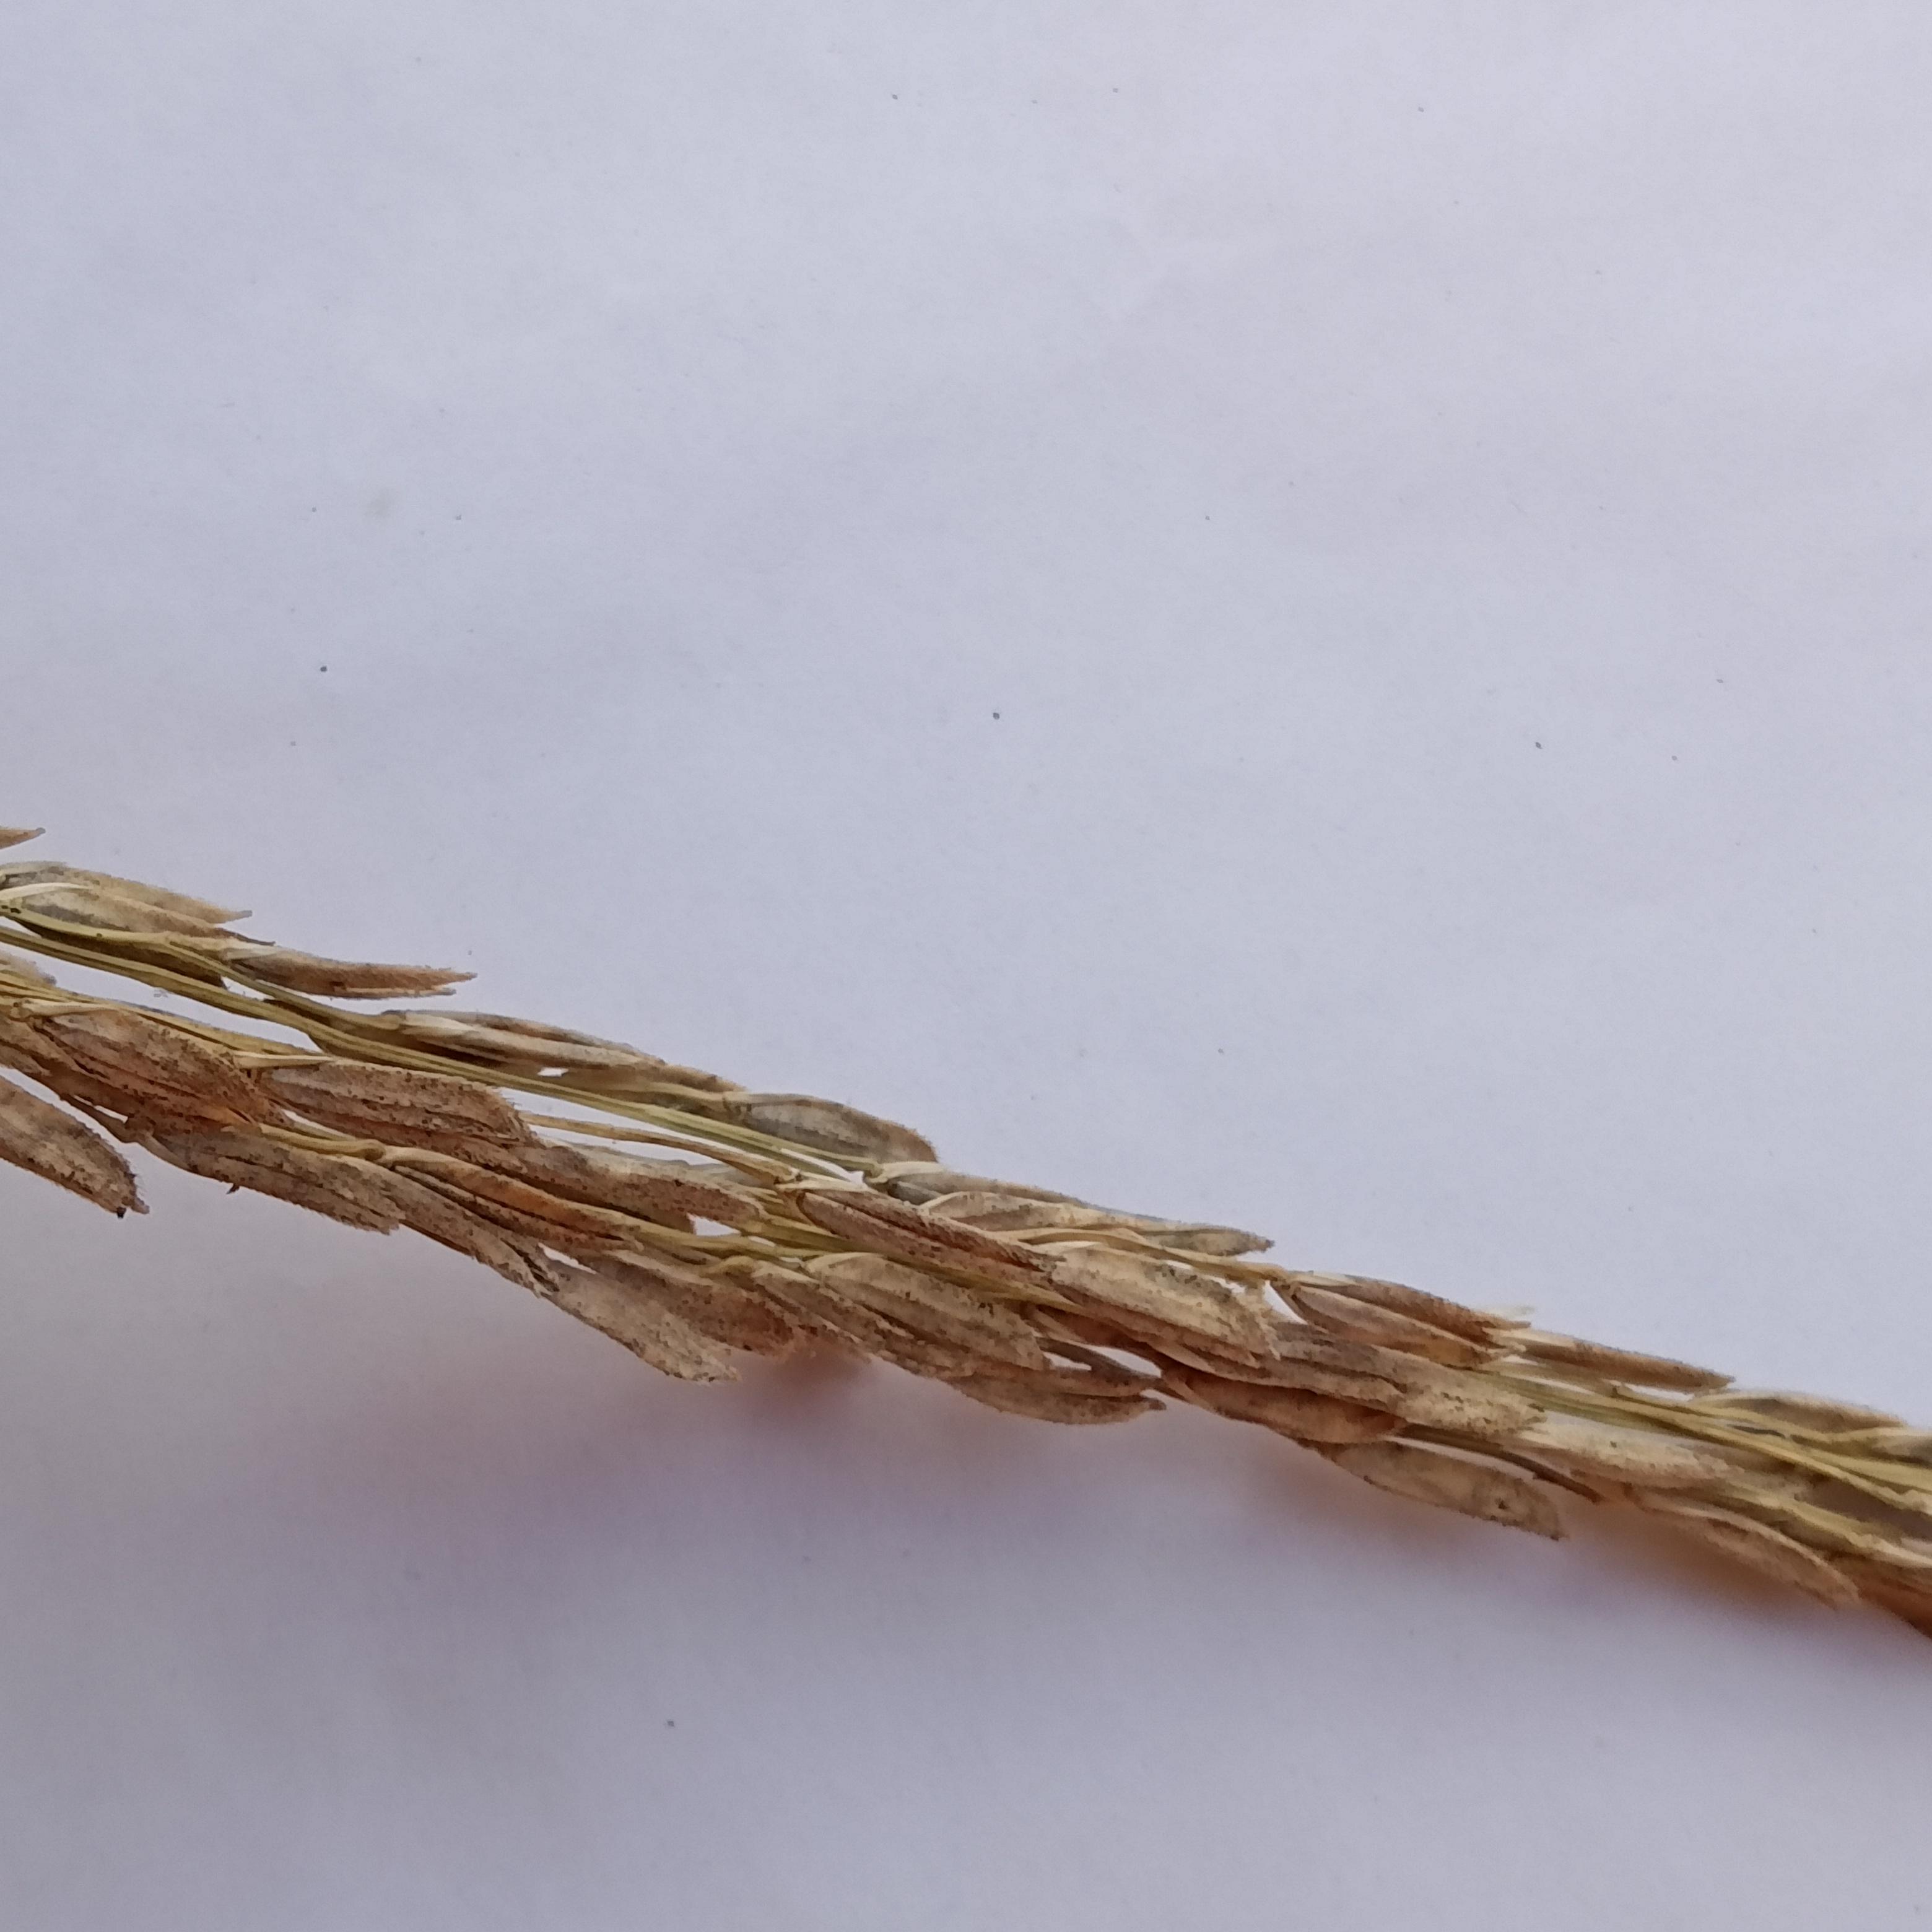
Label: Rice___Neck_Blast